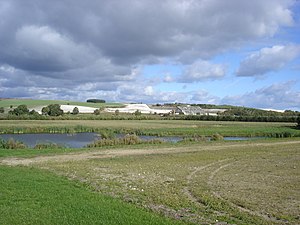
Kongerslev / Historie / Jernbanen
Kalklejerne øst for Kongerslev
Kalklejerne Ø for Kongerslev
Kongerslev er en by i Himmerland med 1.388 indbyggere, beliggende 2 km syd for landsbyen Nørre Kongerslev, 23 km nord for Hadsund og